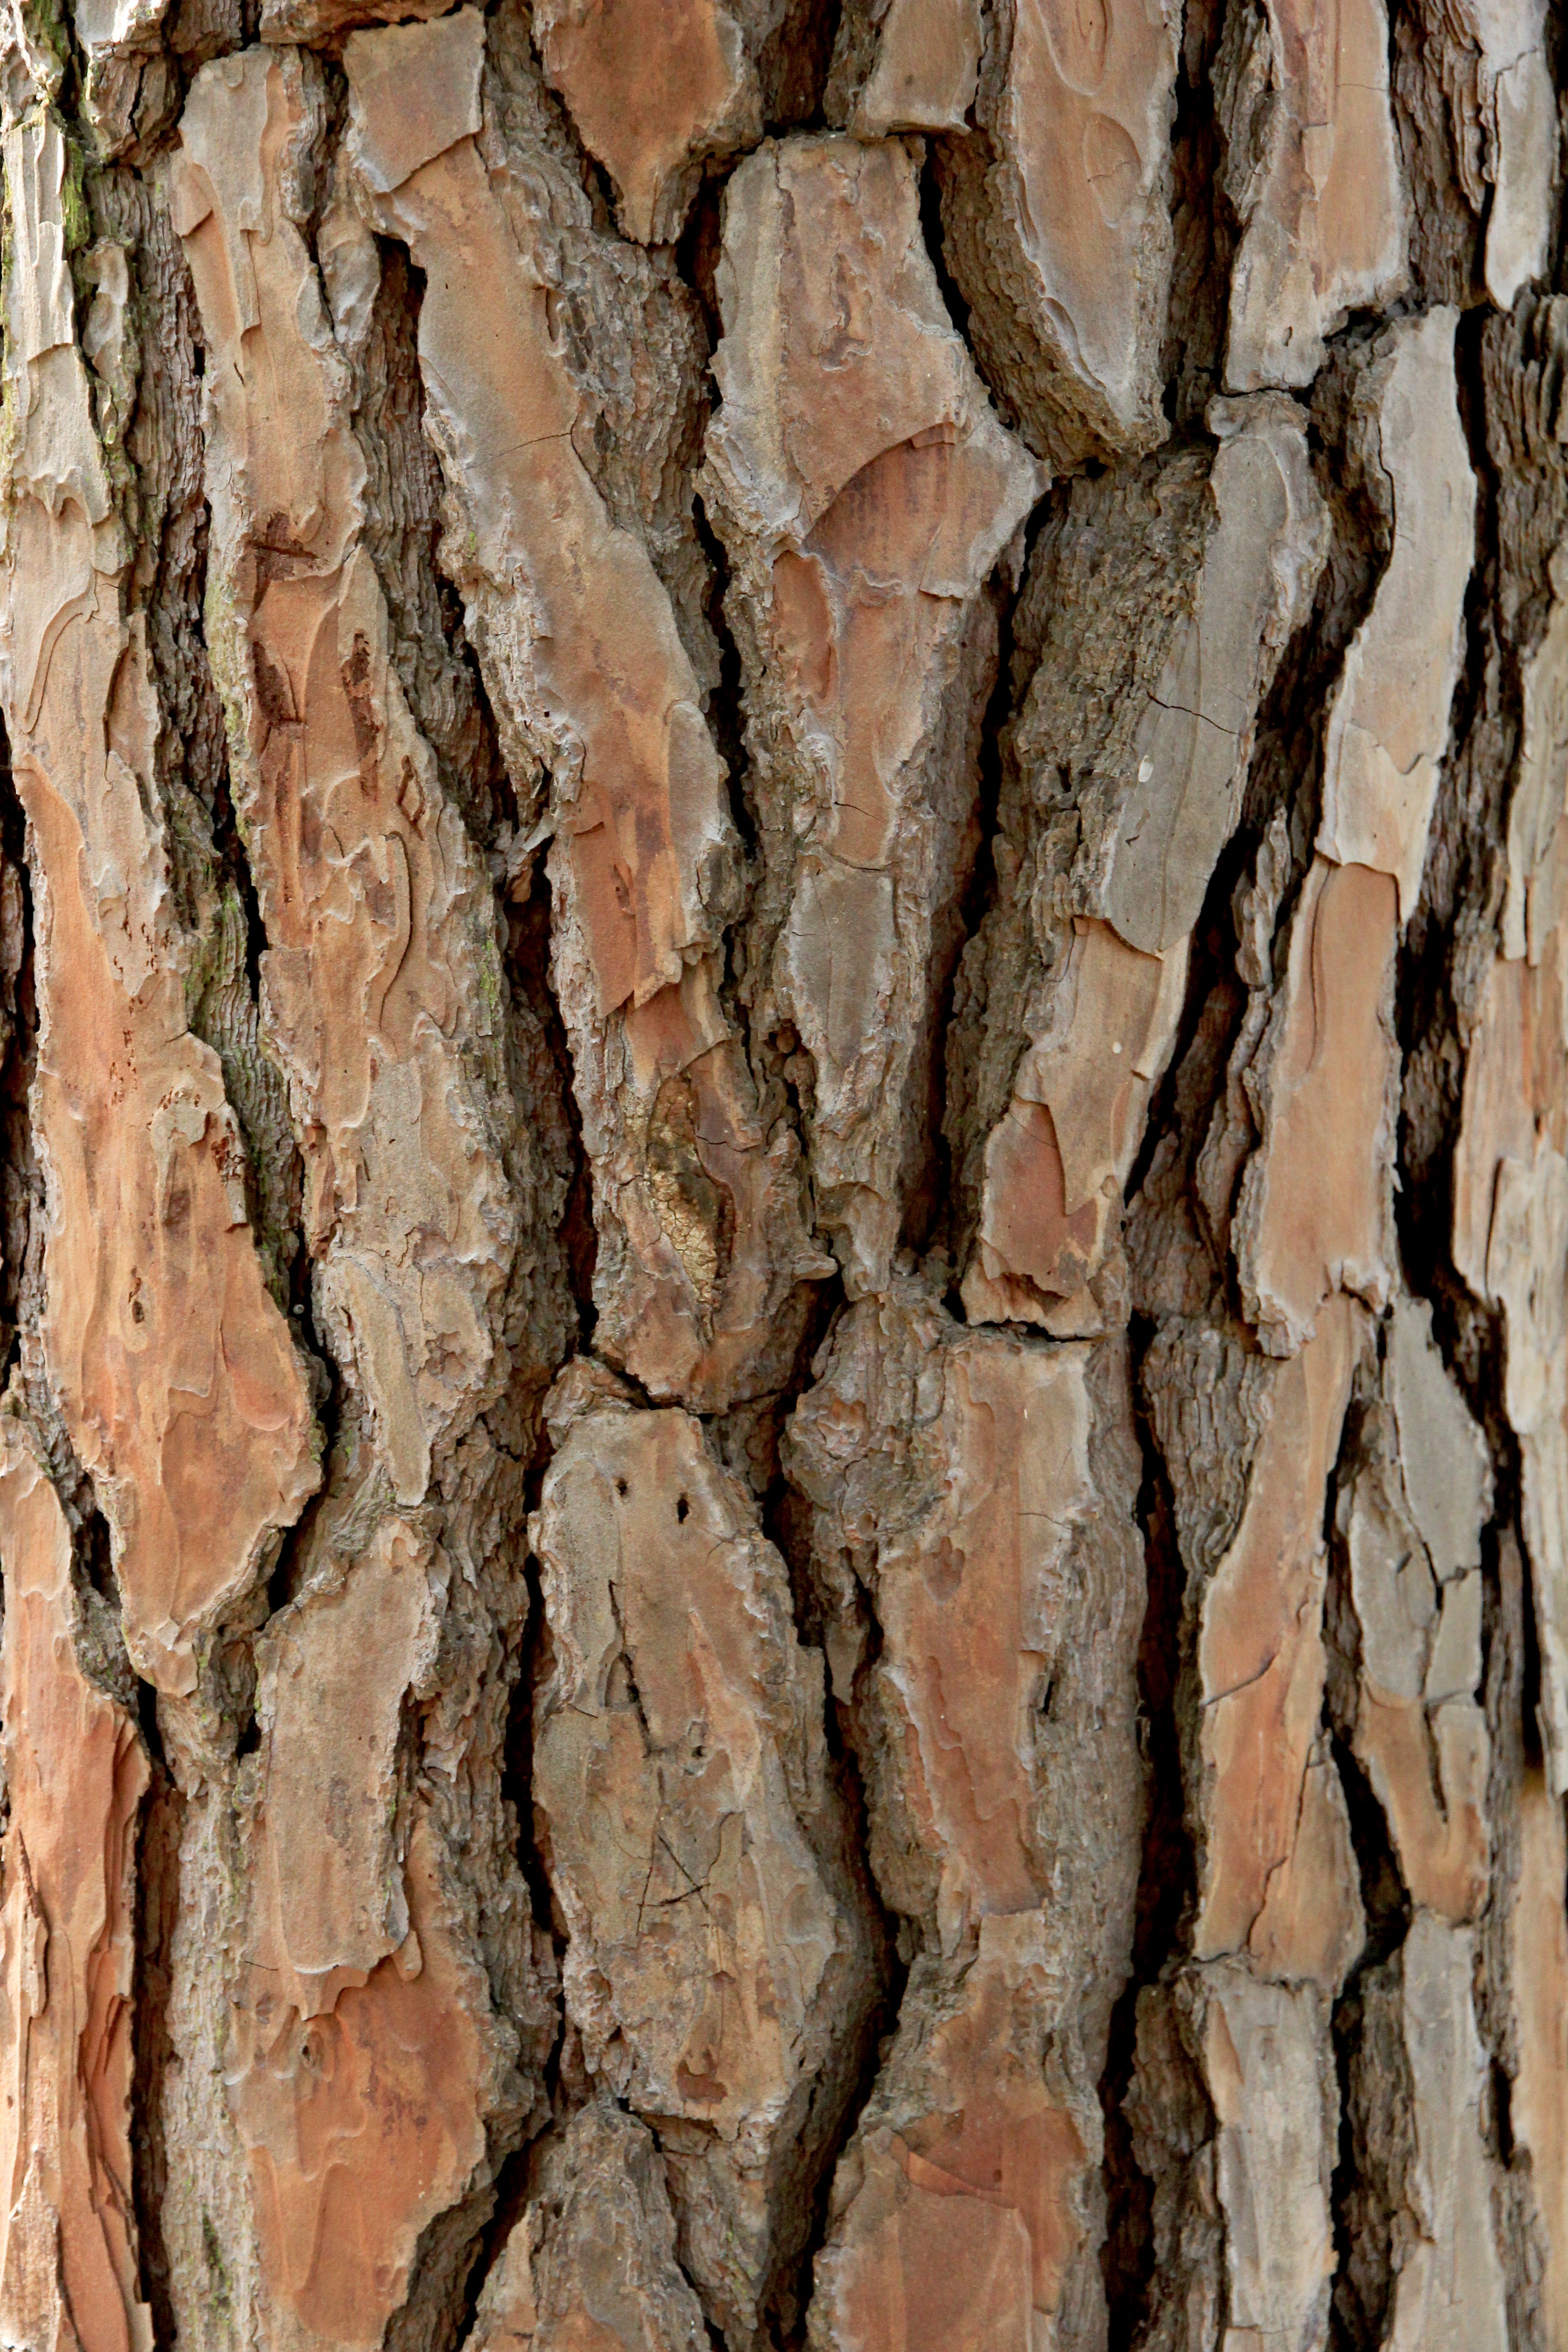
tree, branch, plant, wood, texture, leaf, trunk, bark, formation, pine, log, produce, soil, twig, conifer, tribe, background, tree bark, flowering plant, plant stem, woody plant, land plant